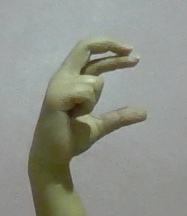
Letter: thal